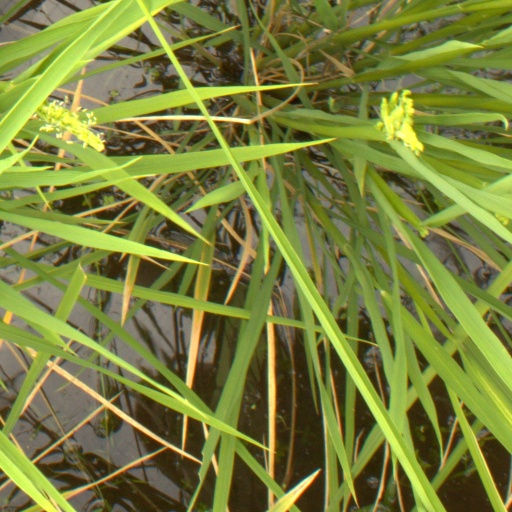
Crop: rice